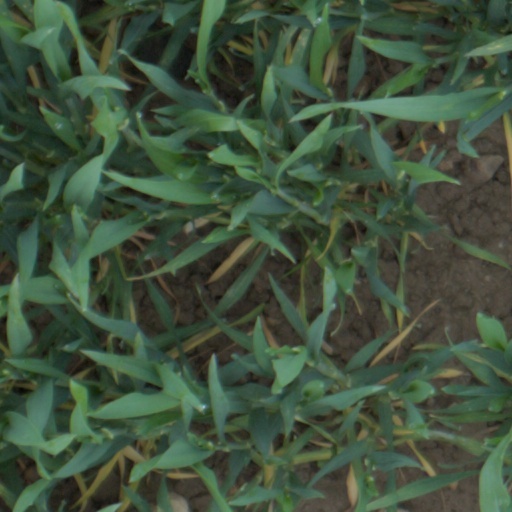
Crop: wheat